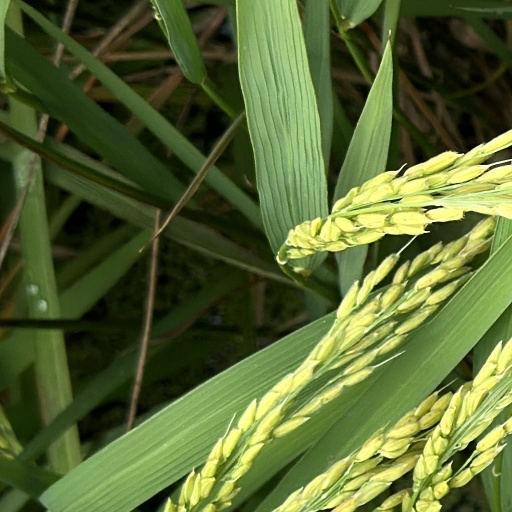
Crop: rice